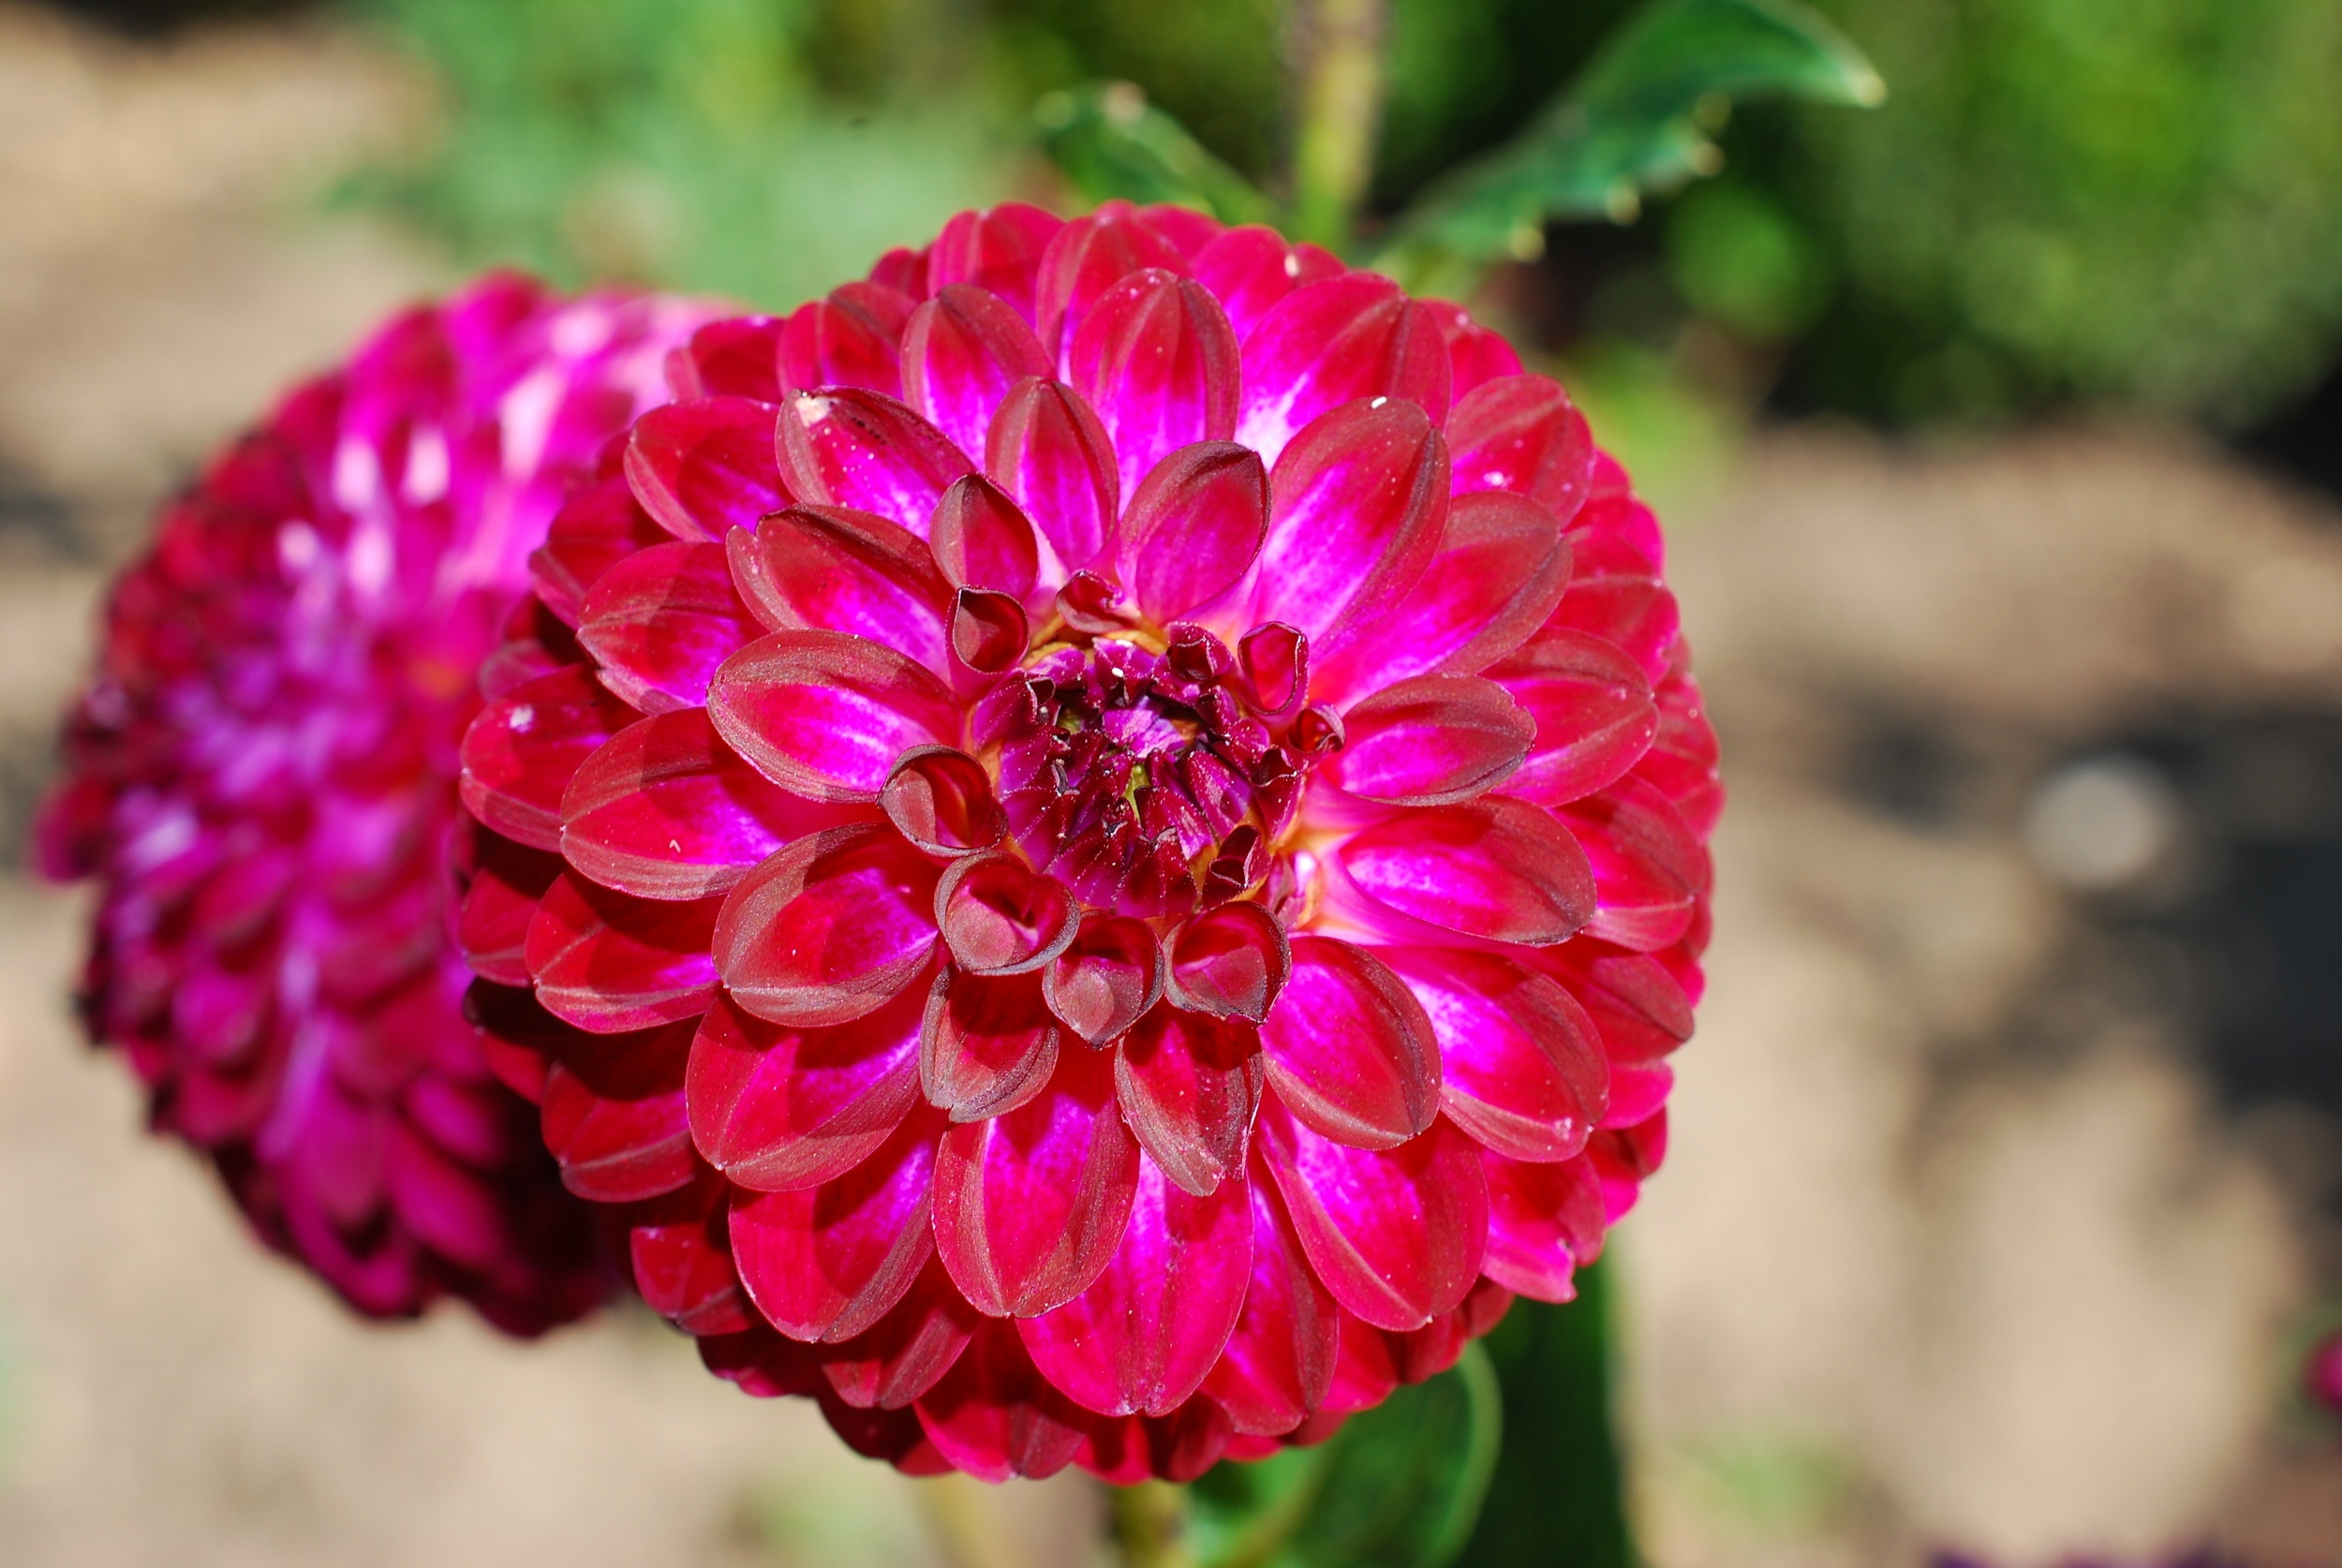
plant, flower, petal, botany, colorful, garden, pink, flora, dahlia, vegetation, nursery, macro photography, flowering plant, daisy family, annual plant, plant stem, land plant